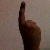
The image shows a hand gesture representing the number 1 in Indian Sign Language.